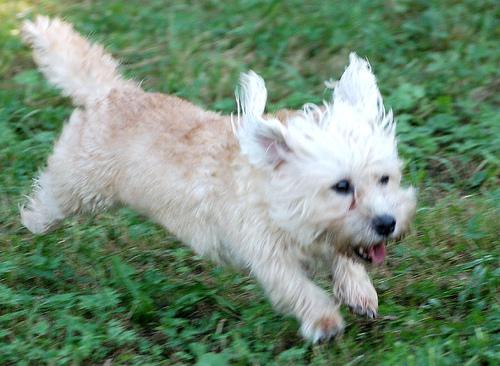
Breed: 211-n000052-Dandie_Dinmont